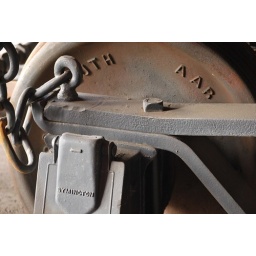
Detail of a train car in the Roundhouse at the NC Transportation Museum in Spencer, NC.